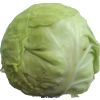
Label: Cabbage white 1